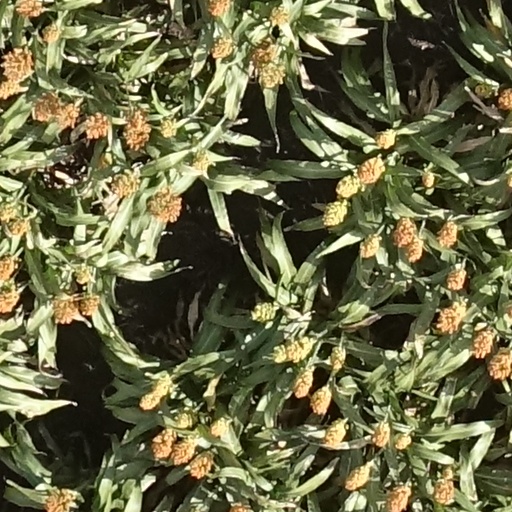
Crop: sorghum